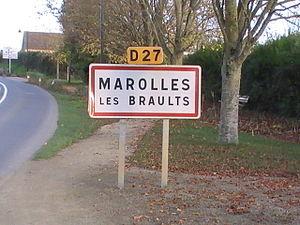
panneau de l'entrée de la ville route de Dangeul